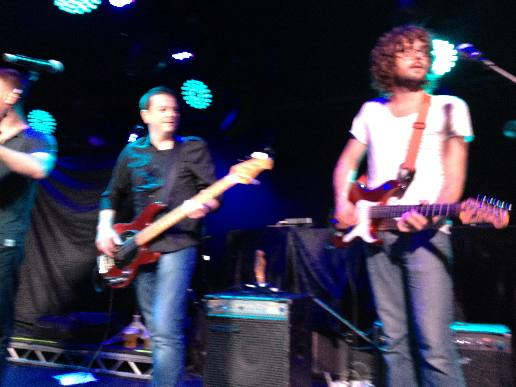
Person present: Yes